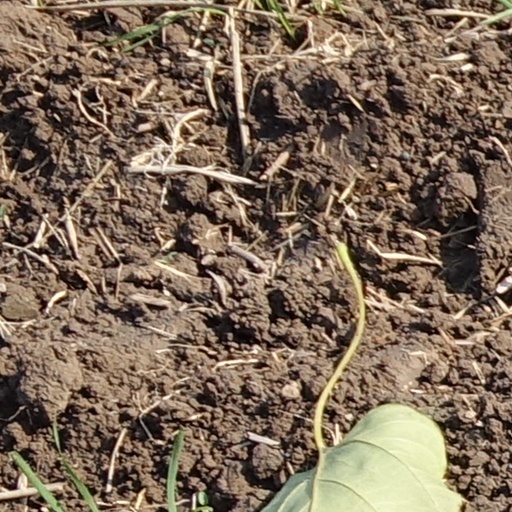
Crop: wheat